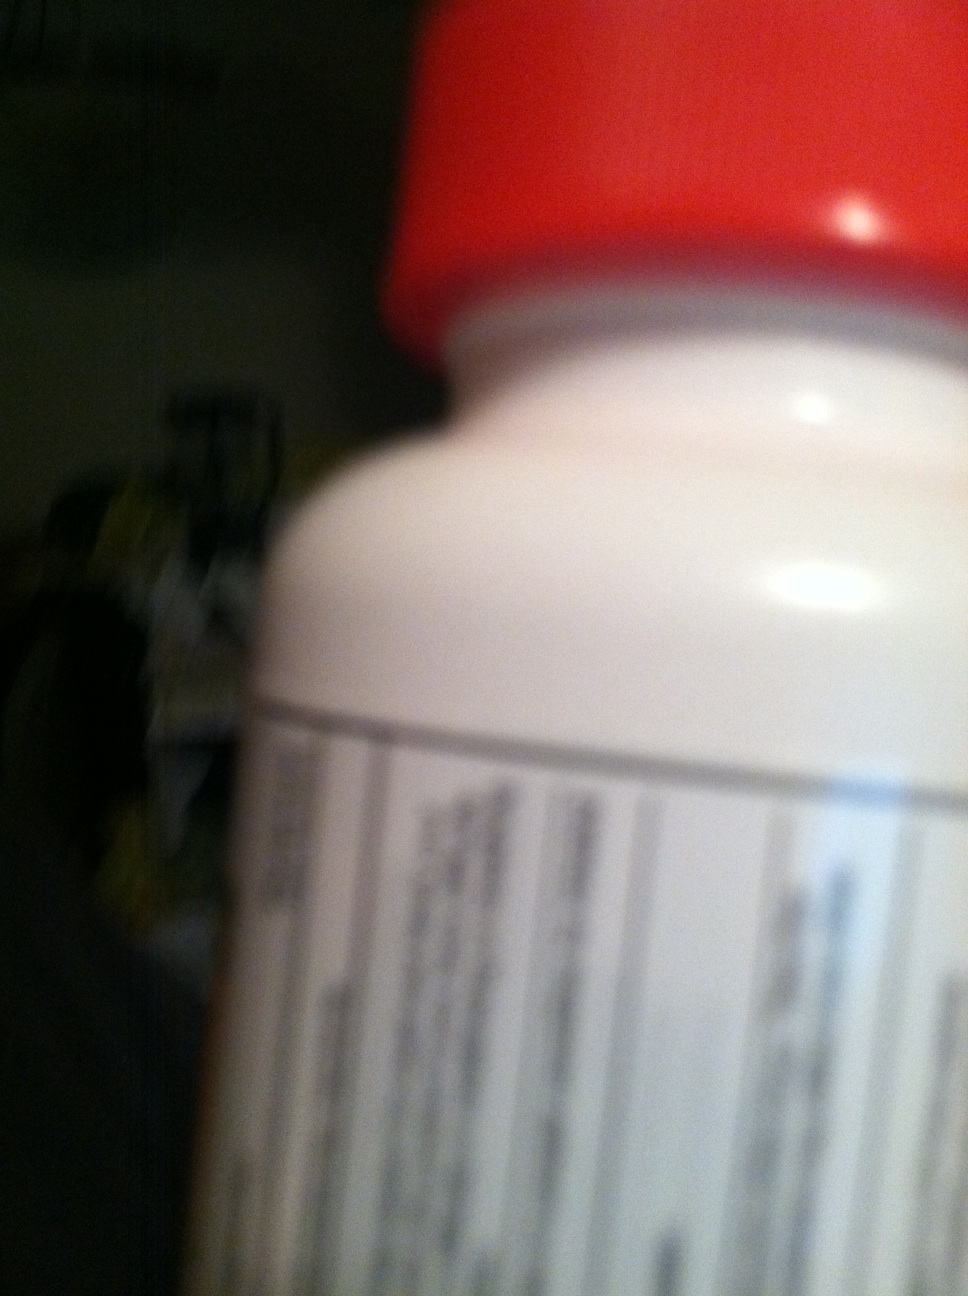Question: What does the bottom say?
Answer: unanswerable